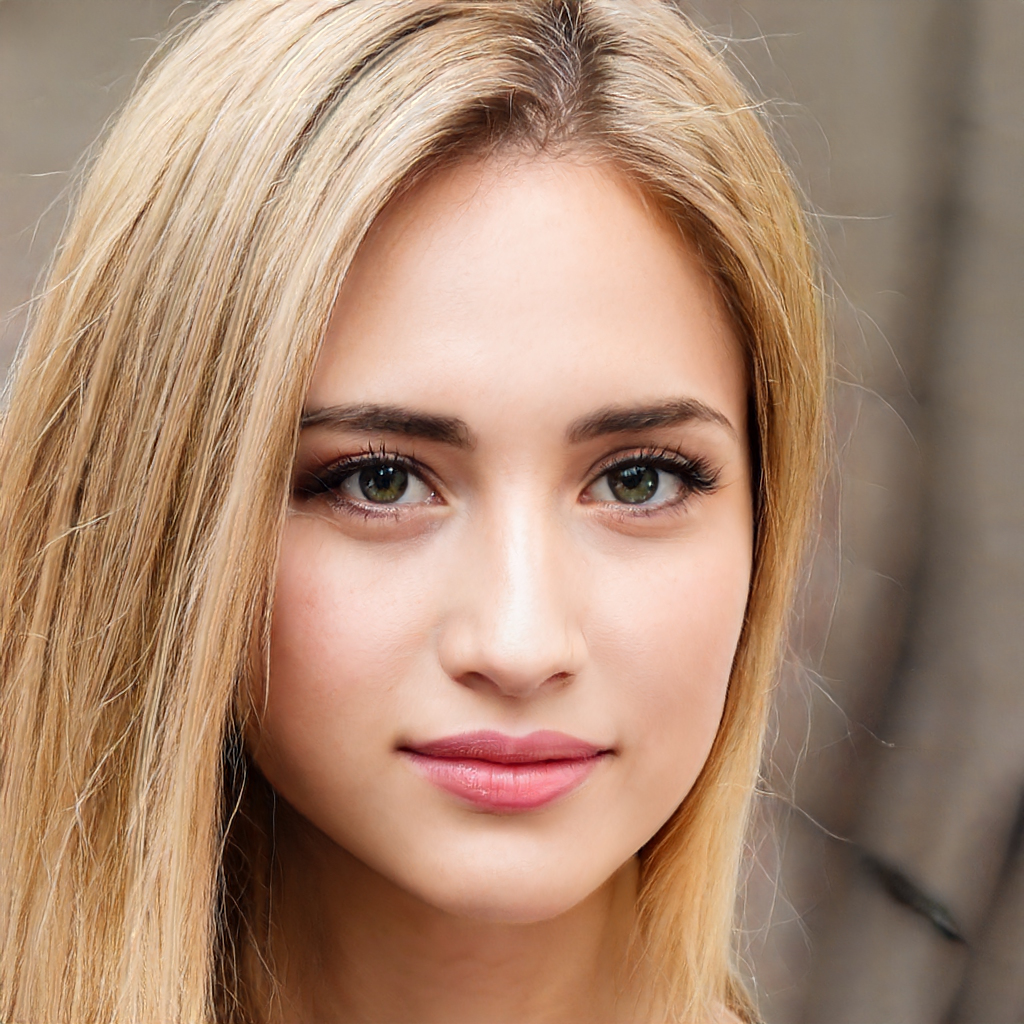
Gender: Female